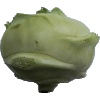
Label: kohlrabi